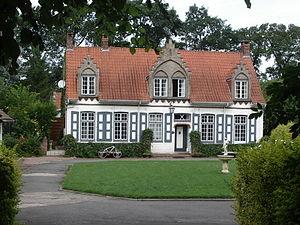
D'Oude Hofstee (La vieille ferme-manoir)
Rubrouck est une commune française située dans le département du Nord, en région Hauts-de-France.
Le gothique de brique dans le nord de la France relève surtout de la culture flamande et de son influence. La plupart des édifices sont situés dans le Westhoek français où presque toutes les églises anciennes sont en brique, mais on a aussi érigé quelques édifices gothiques de brique dans les régions alentour, comme en Artois. En Flandre romane en revanche les églises gothiques anciennes sont le plus souvent en pierre.